Matt Benney

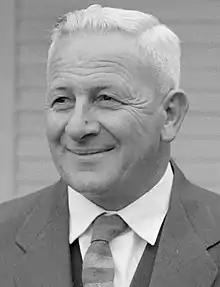
Benney in 1959

Cecil Henry "Matt" Benney (6 July 1902–12 December 1980) was a New Zealand civil servant and politician.